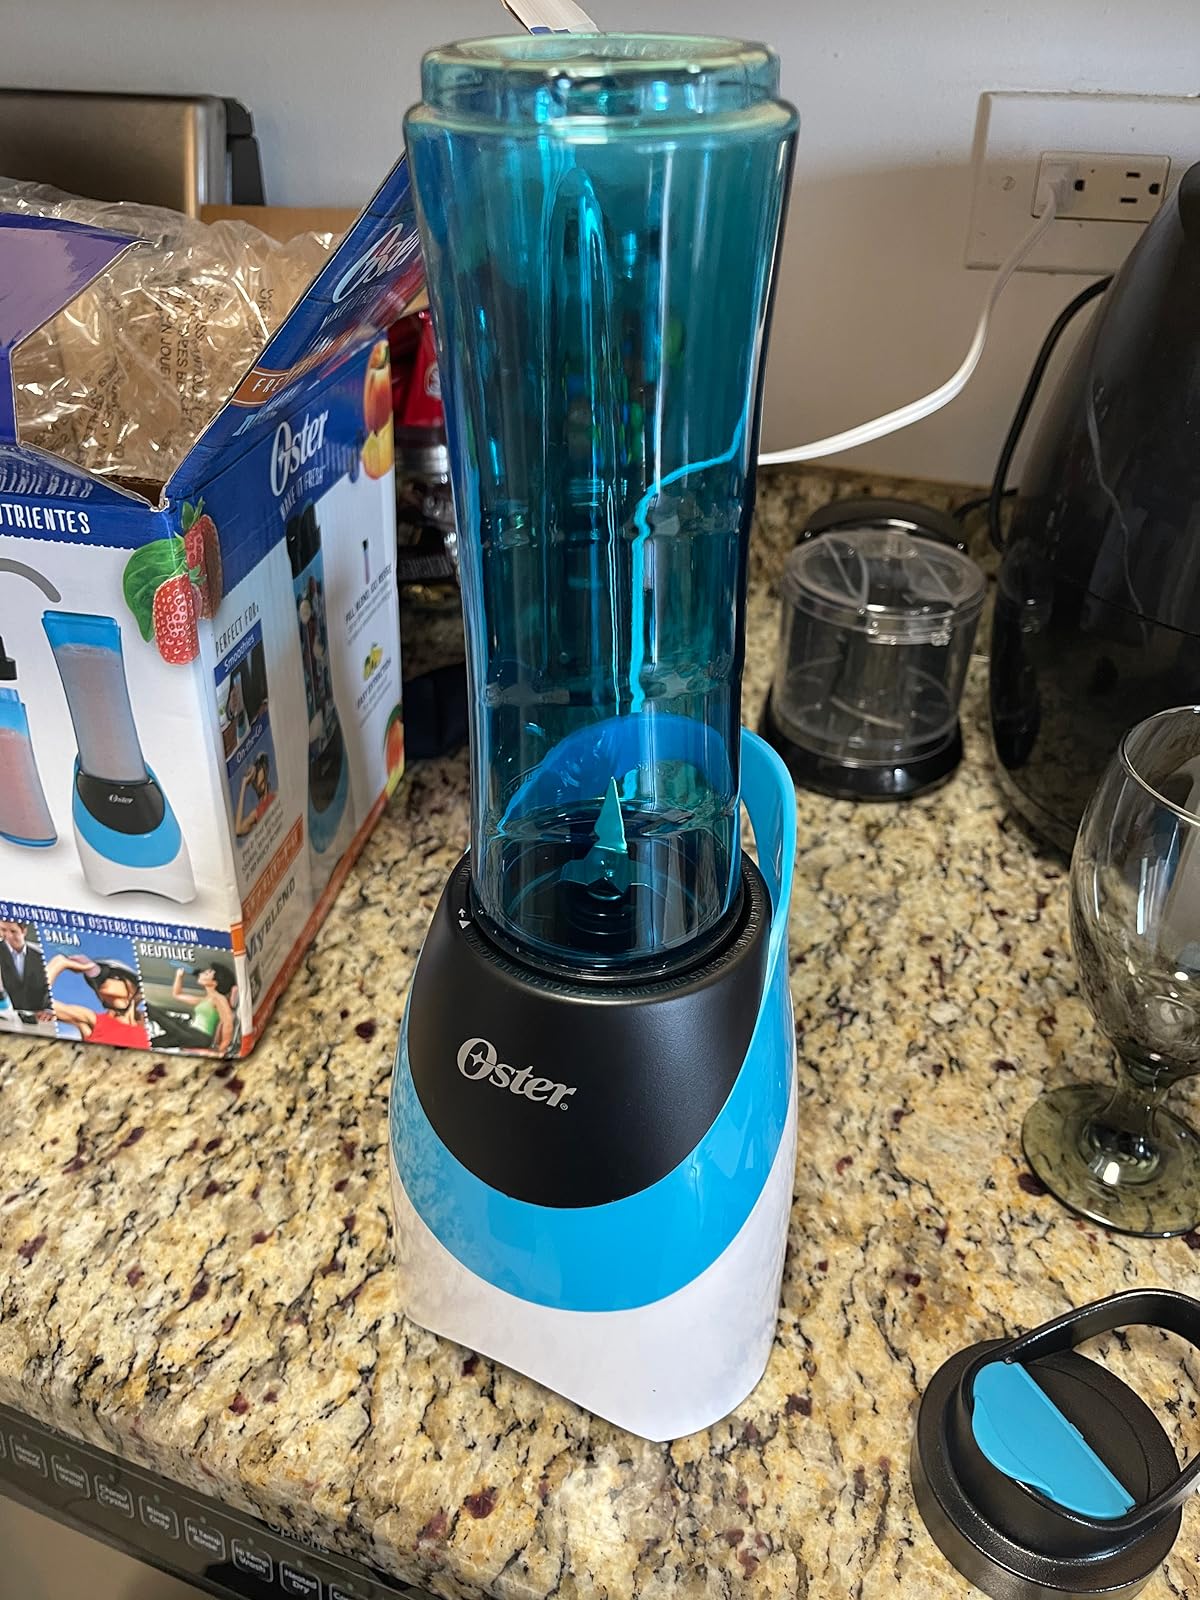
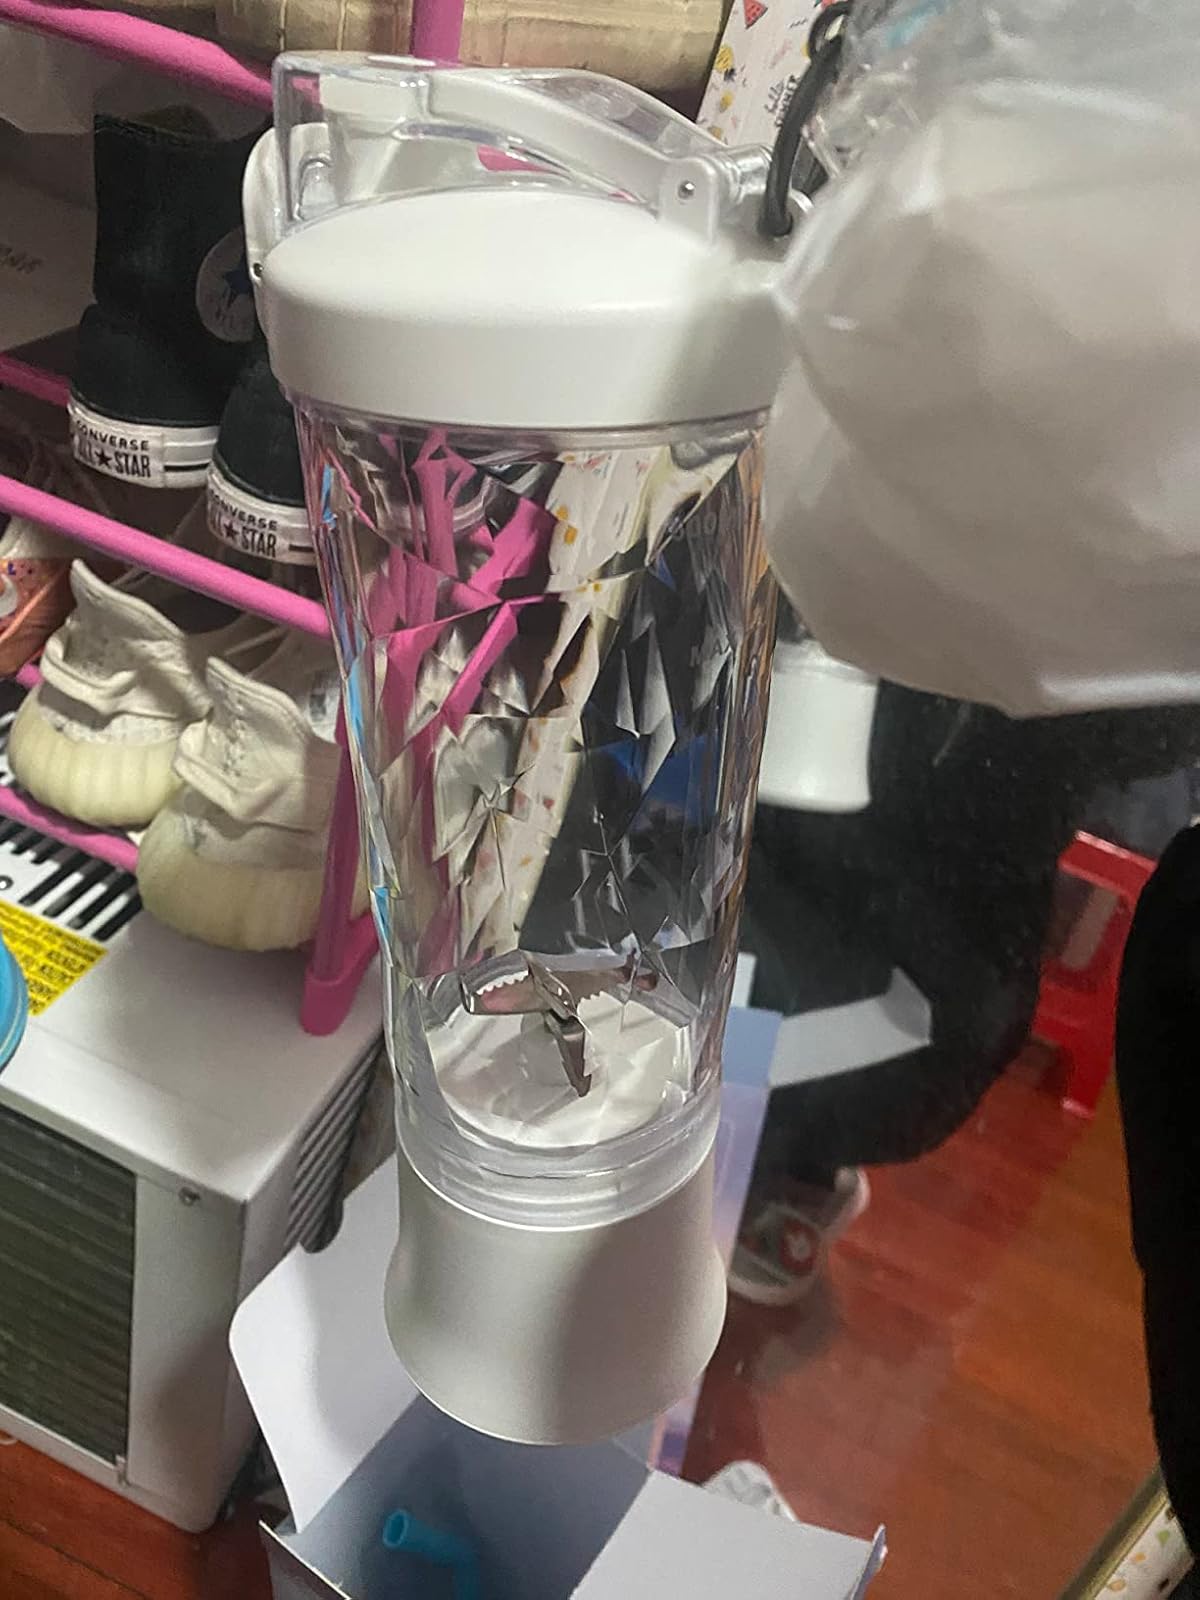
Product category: items_blender
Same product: no